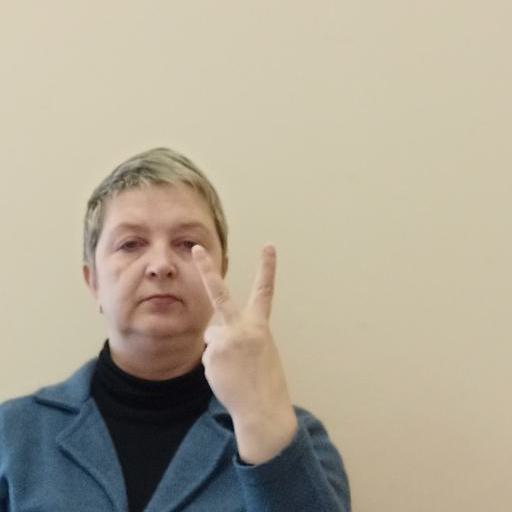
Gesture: peace_inverted